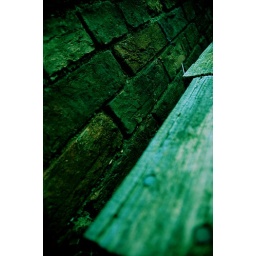
I found this tumbledown building in the corner of a field in the fens